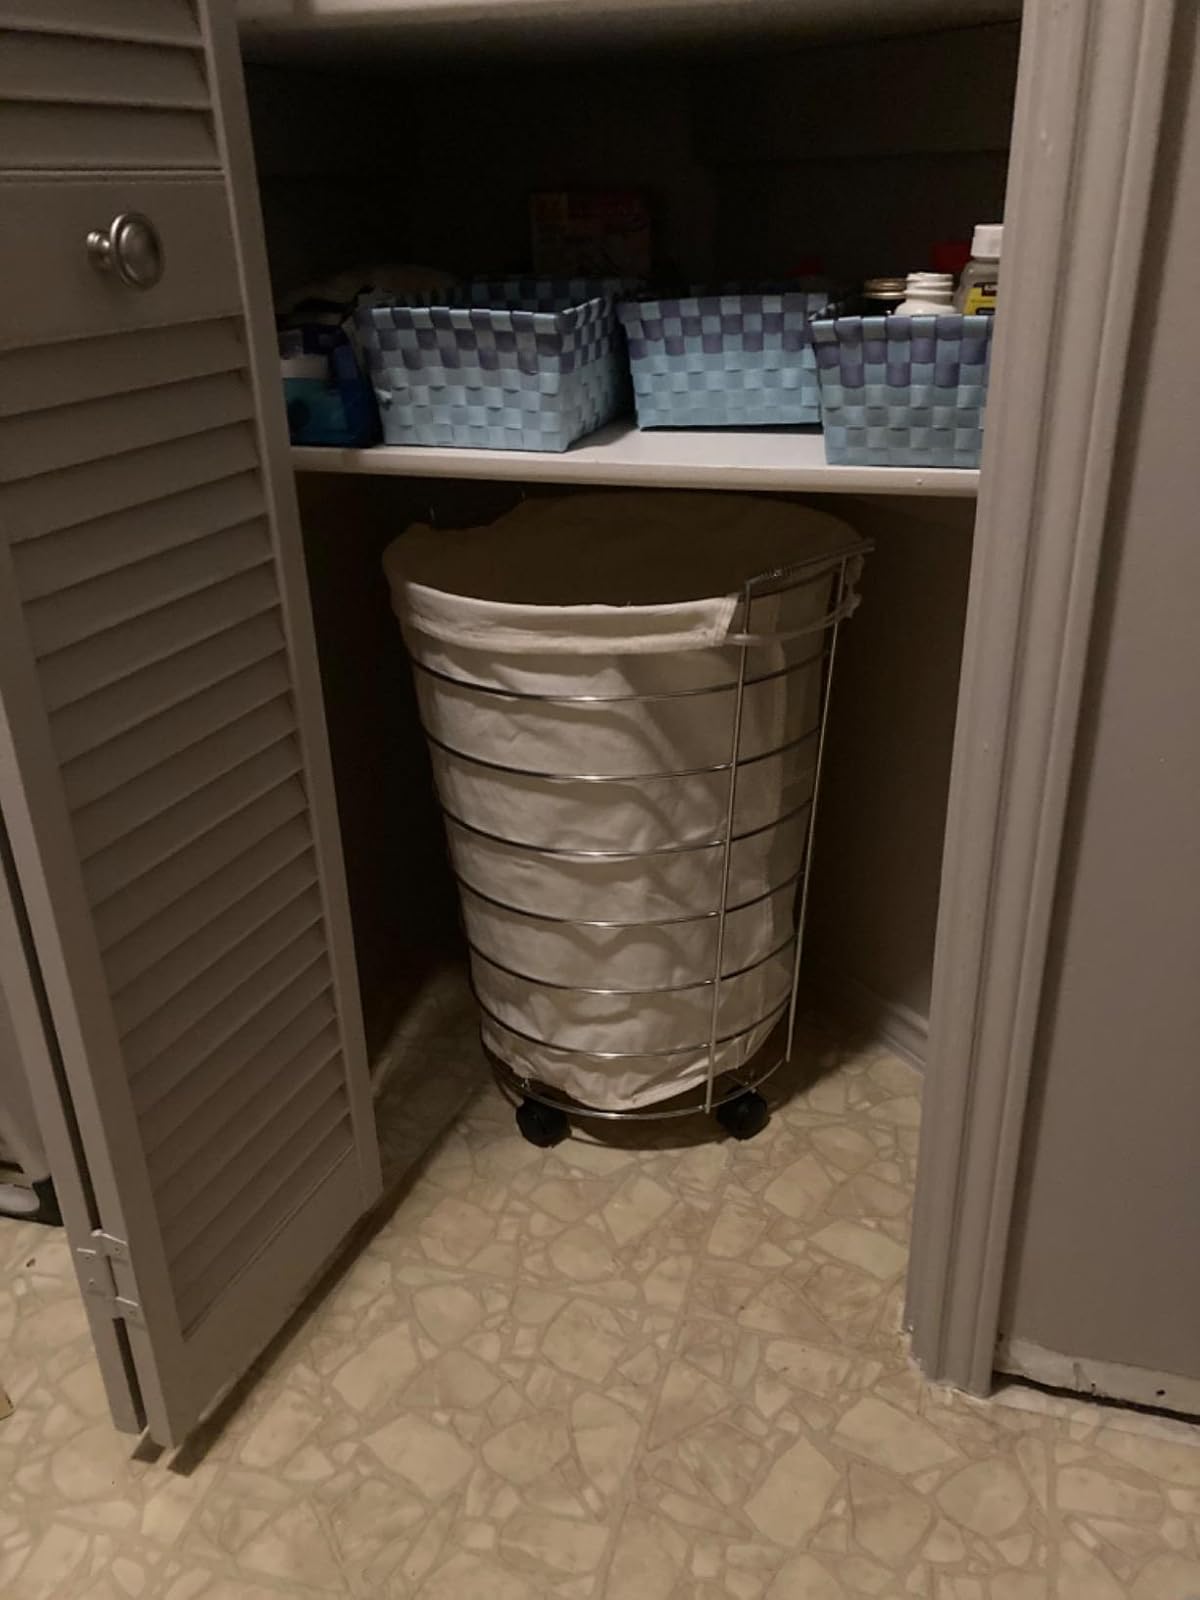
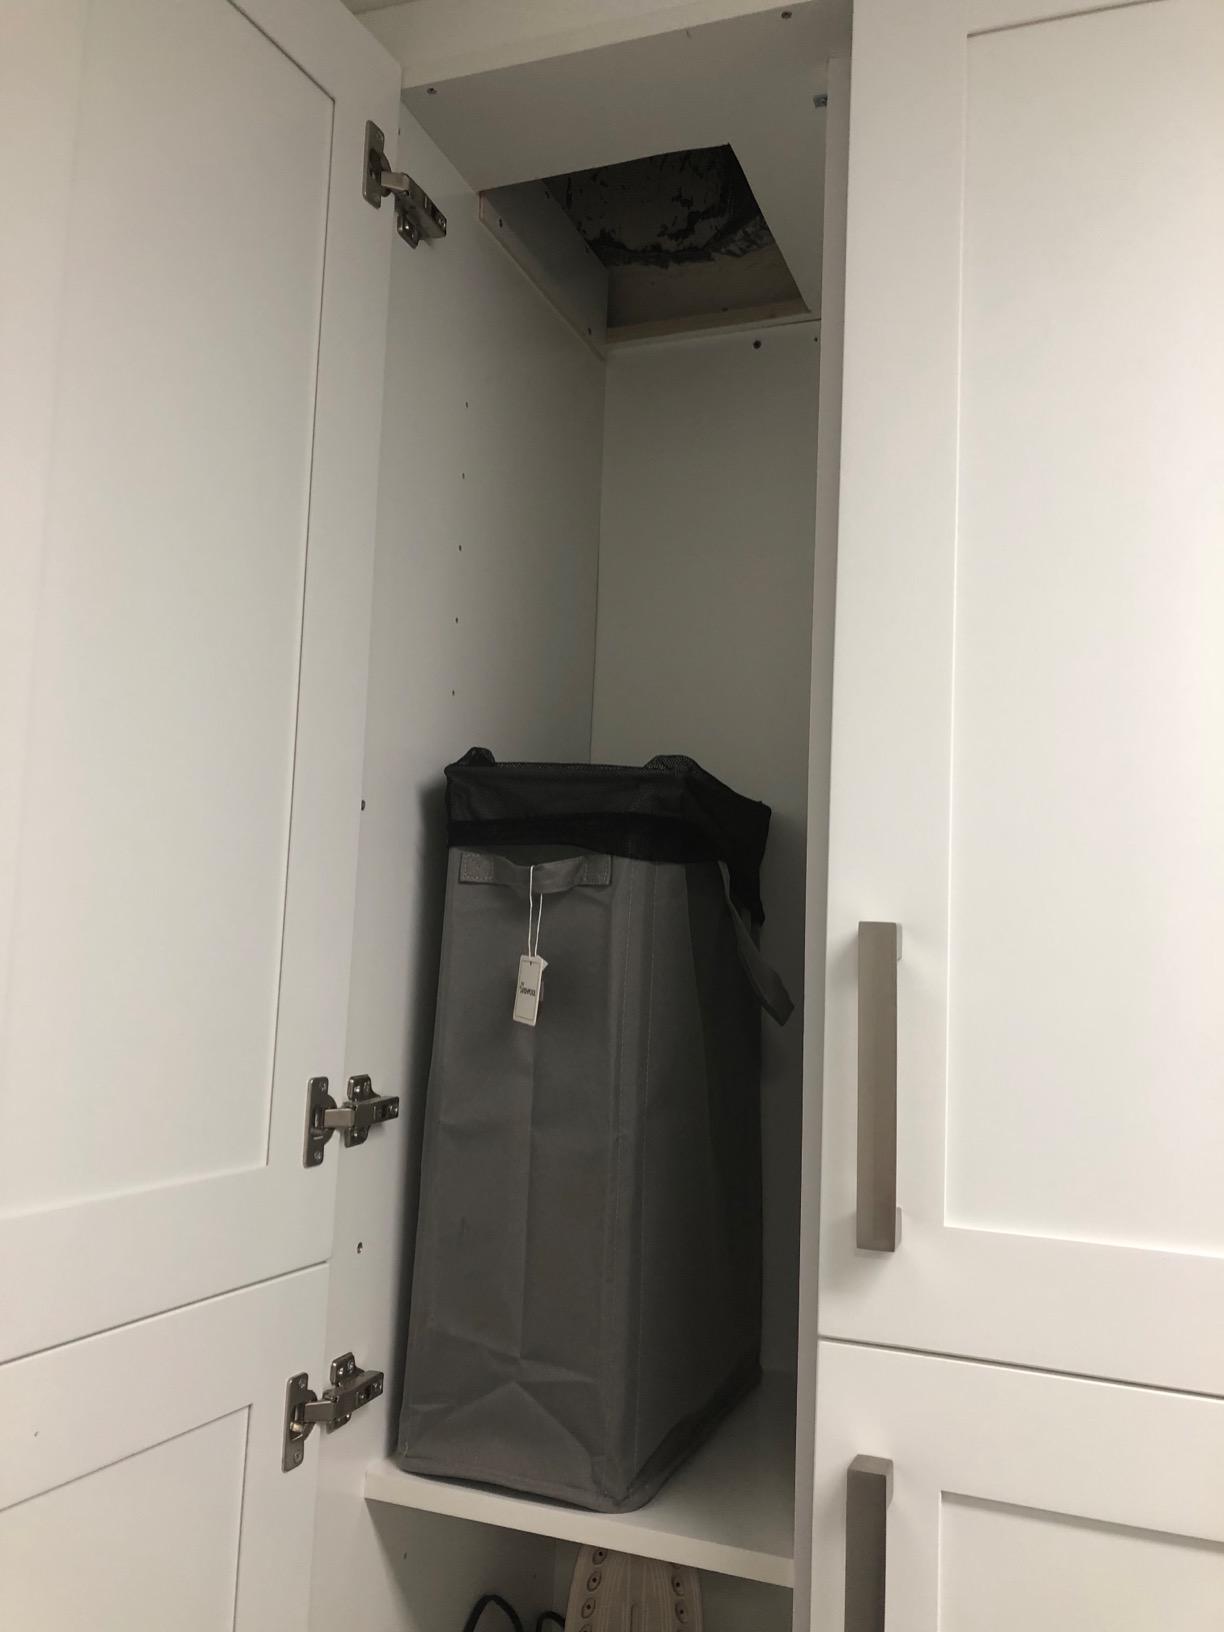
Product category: items_hamper
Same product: no